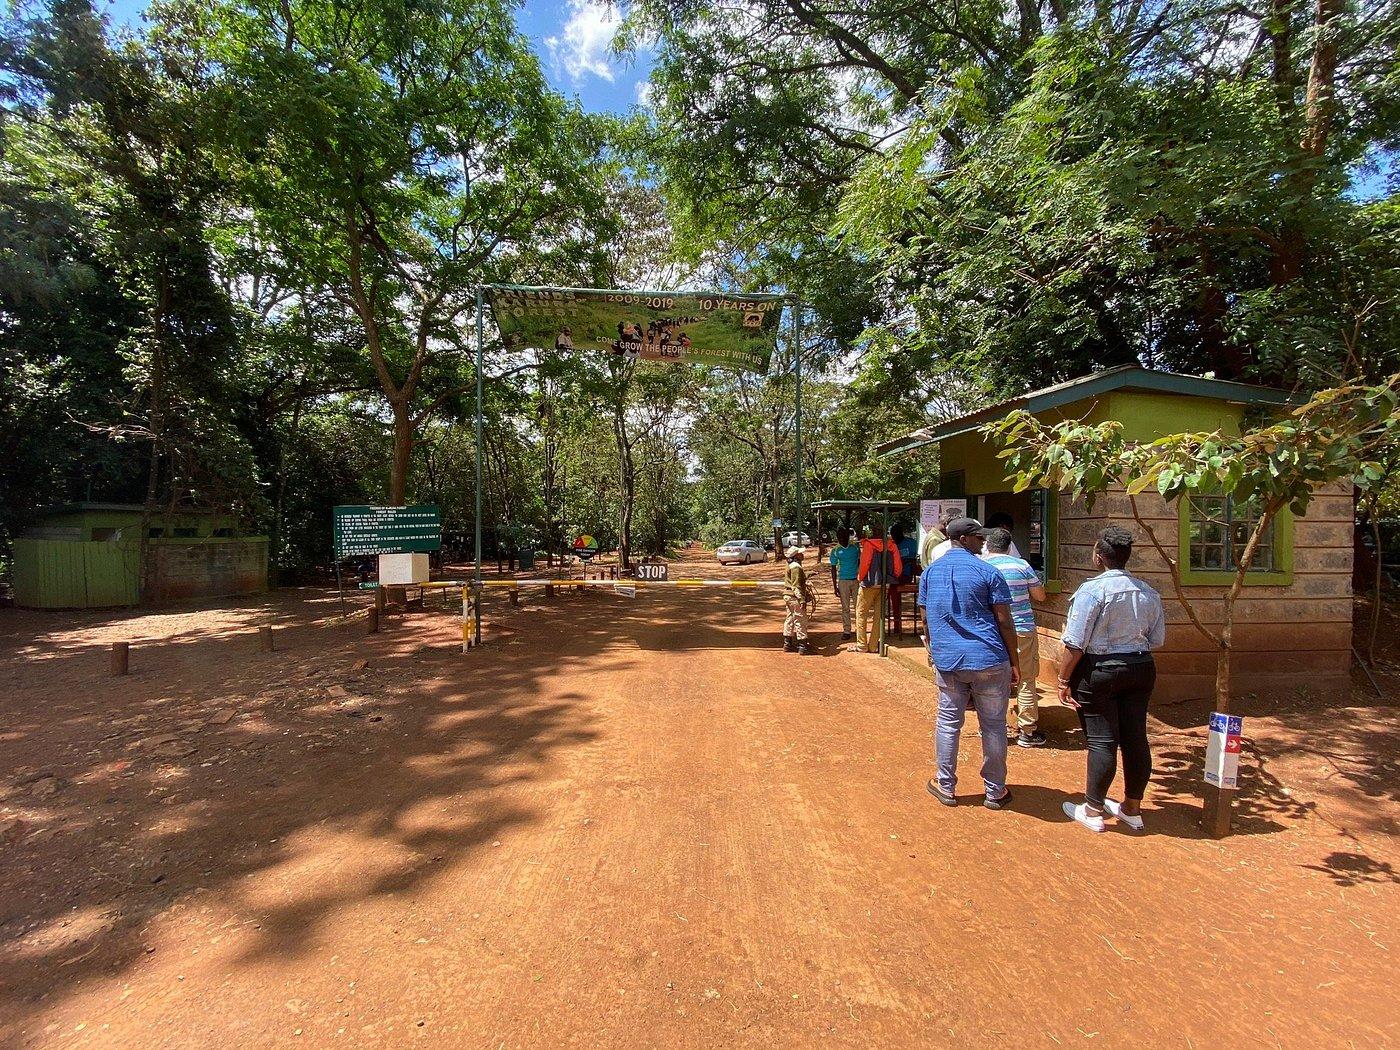
Lishe hili mbele yetu ni wali ambao ni mchele uliopikwa na mapaja ya kuku yaliyokaangwa. Kuna mchuzi kando yake na limau halikadhalika kuna uma wa kulia zimewekwa katika sahani kubwa nyeupe katika meza pia iliyotandikwa kitambara cheupe.